Jean-Vital Jammes

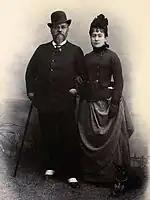
Jean-Vital Jammes and Marie Garcin c. 1887

His pupils included Max Bouvet and Jean Delvoye.